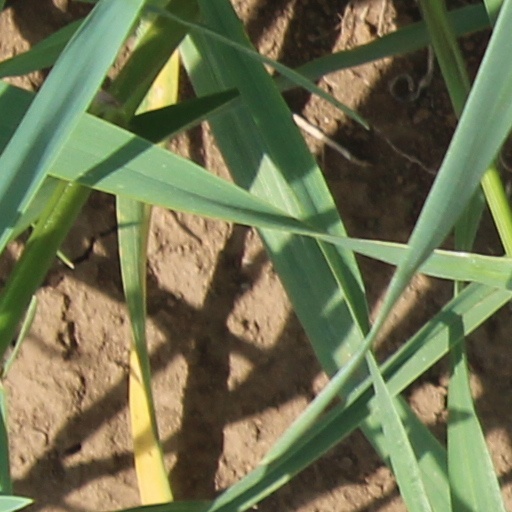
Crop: wheat